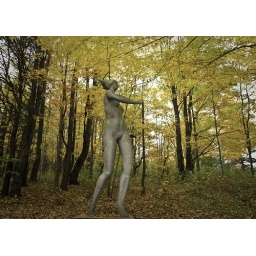
Random naked female in the forest